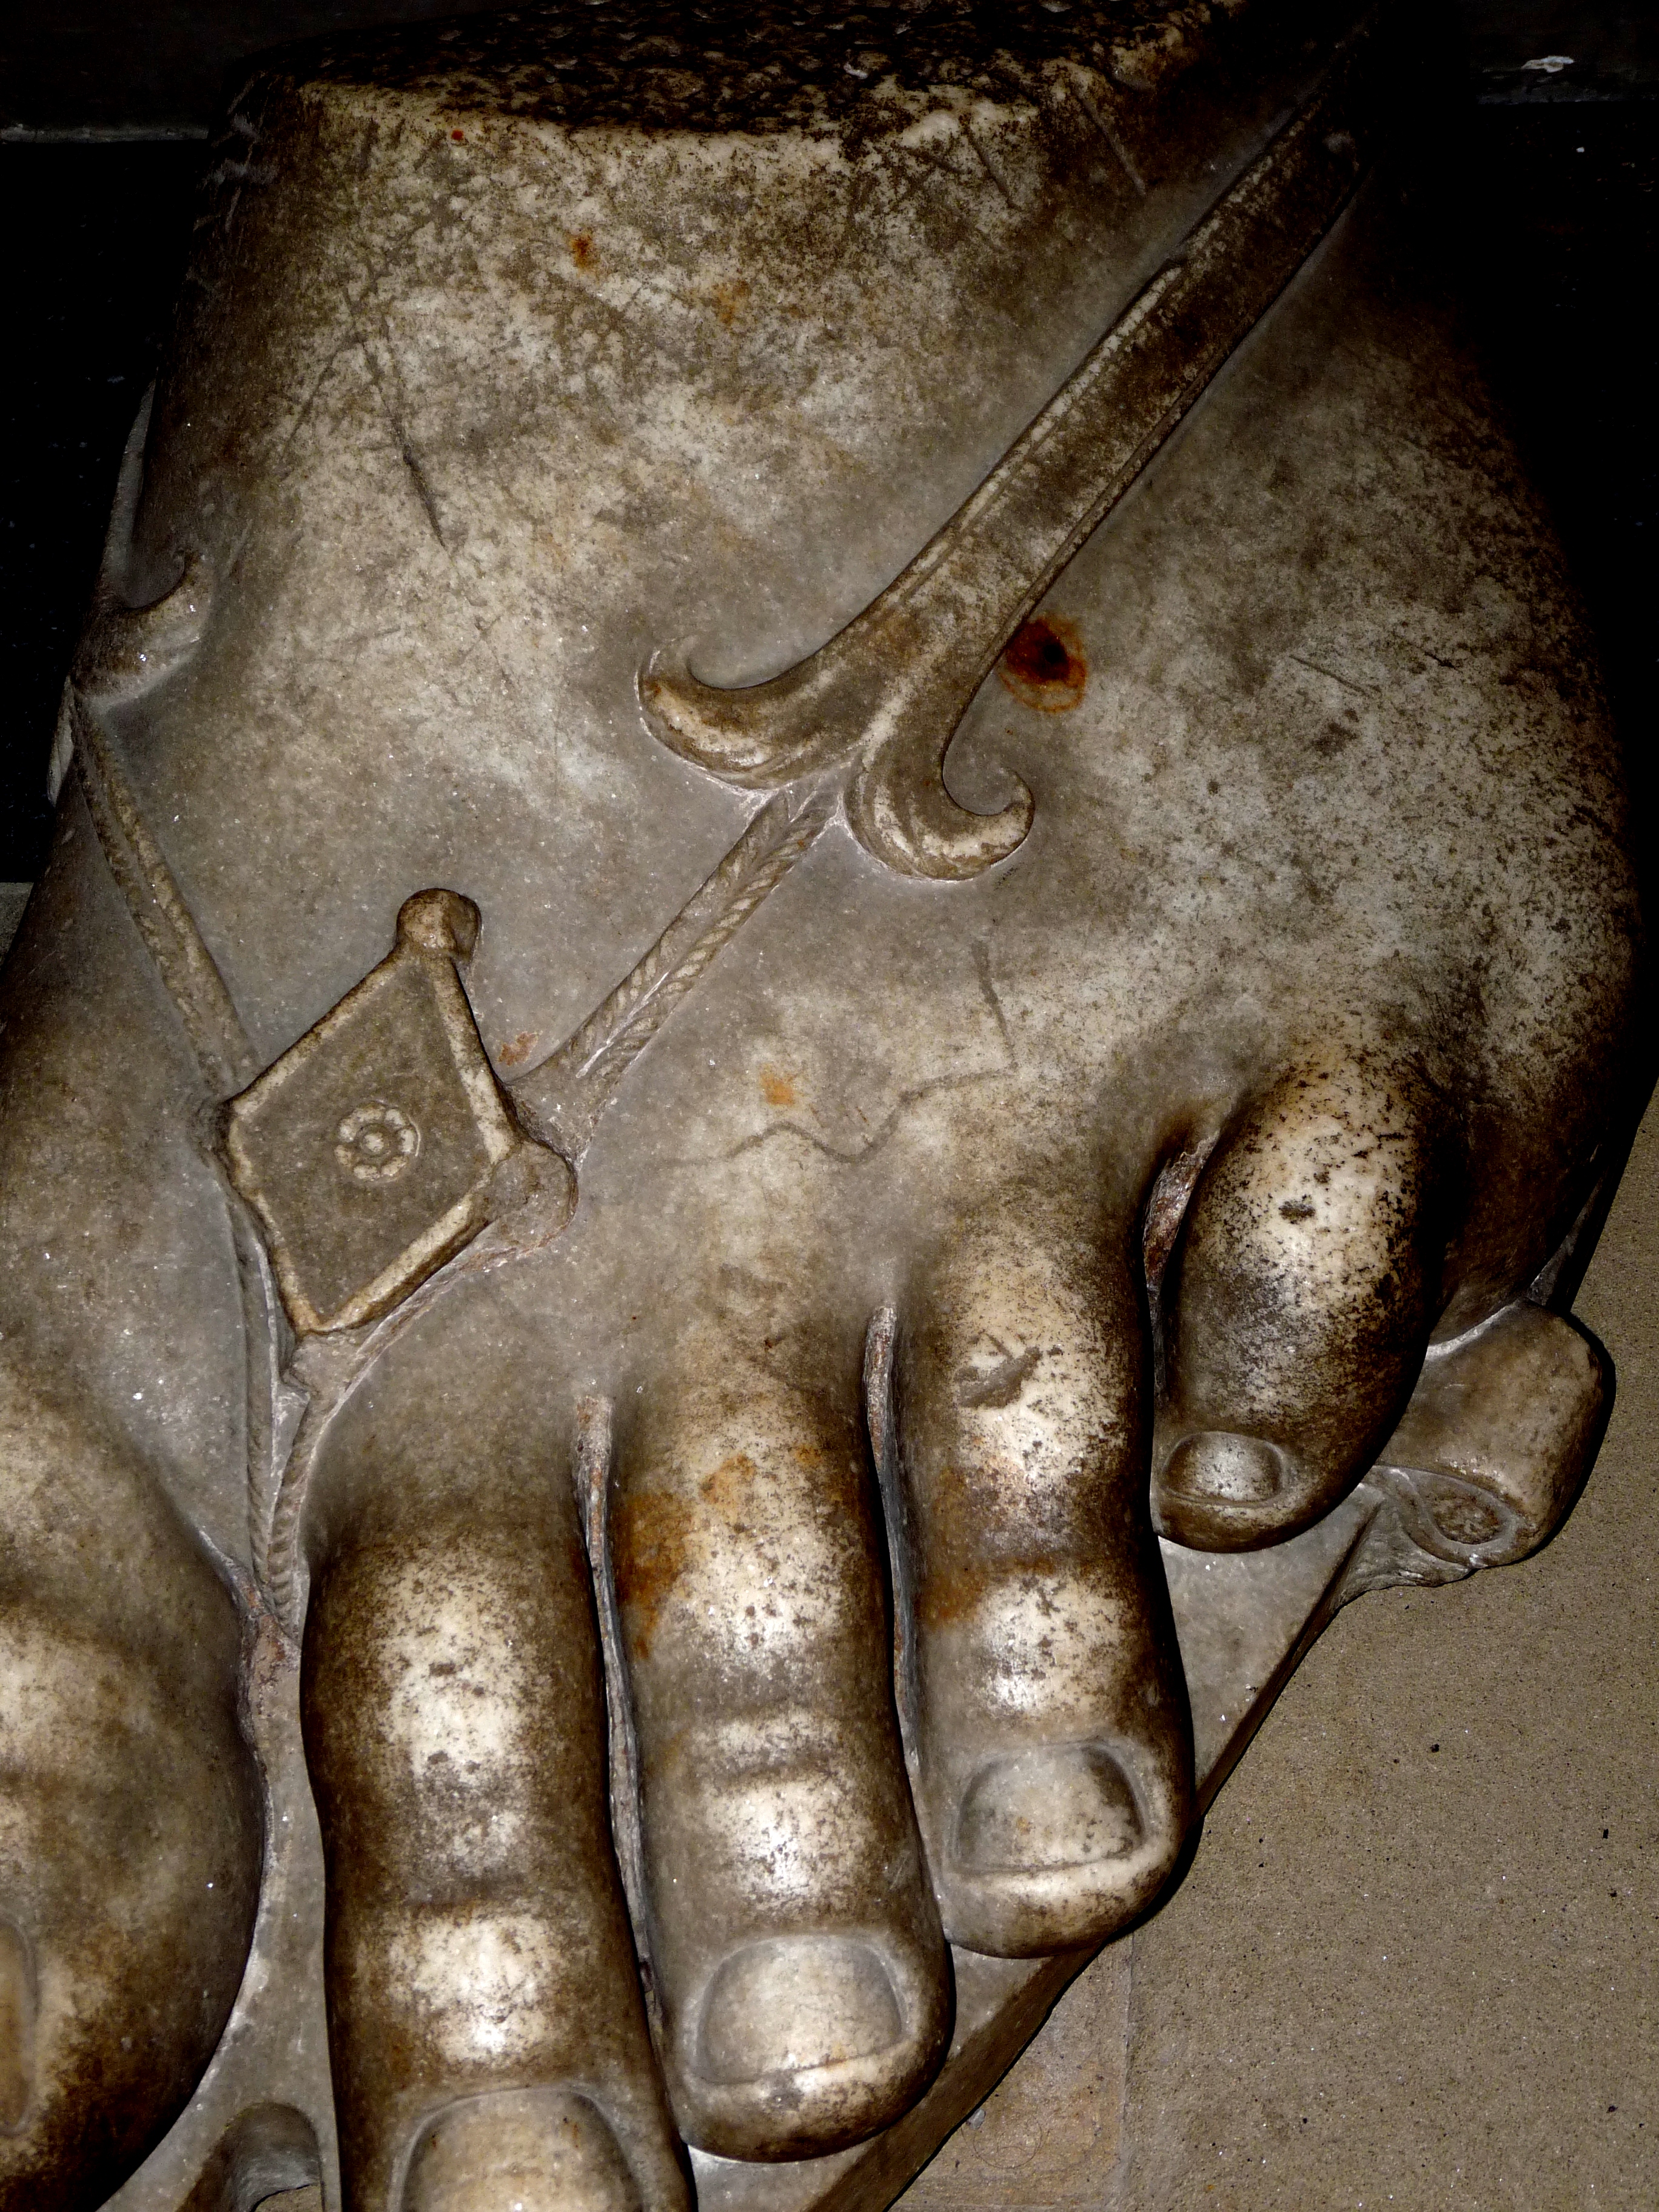
hand, ancient history